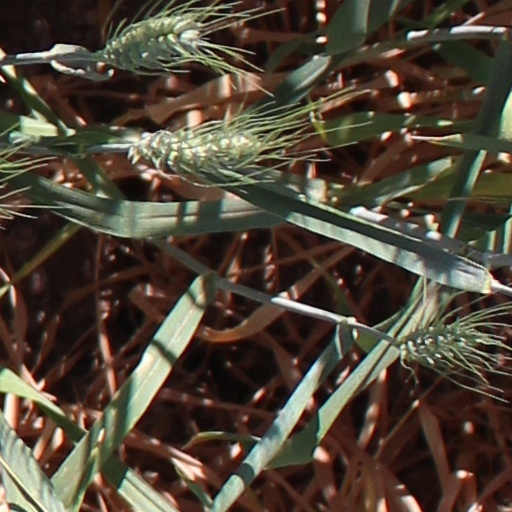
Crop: wheat